Leeuwarden

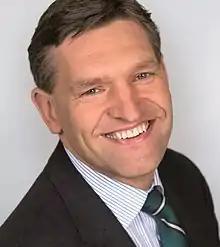
Mayor Sybrand van Haersma Buma in 2012

Leeuwarden railway station (opened on 27 October 1863) is the main railway station of Leeuwarden. It is a terminus station of the NS railway line from Zwolle. Regional trains, served by Arriva, operate to Groningen in the east, Harlingen in the west and Stavoren in the southwest. The other stations in the municipality are Leeuwarden Camminghaburen, and Grou-Jirnsum. A fourth station Leeuwarden Werpsterhoeke was planned to be opened after 2018.